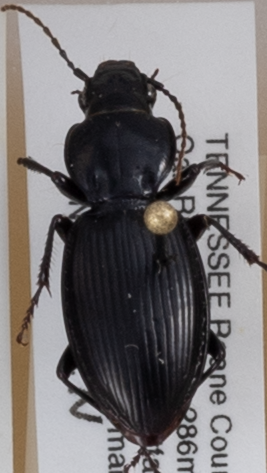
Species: Cyclotrachelus fucatus
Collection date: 2014-06-30 04:00:00
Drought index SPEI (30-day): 0.582
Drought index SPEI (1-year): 0.046
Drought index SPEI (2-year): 0.44